Stadio Filadelfia

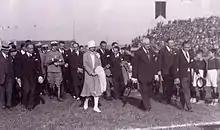
Count Marone Cinzano, Princess Marie Adélaïde and the Duke of Aosta during the inauguration ceremony

The construction occupied five months, and just under two and a half million lire. The inauguration took place on 17 October 1926 and marked by a friendly between Torino and Fortitudo Roma, in the presence of Crown Prince Umberto II, Princess Mary Adelaide and an audience of 15,000 spectators. The field was blessed before the match by the Archbishop of Turin, Giuseppe Gamba and ended with the victory of Torino 4–0.